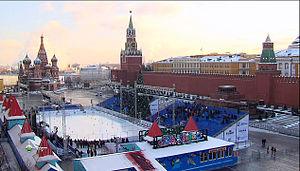
Le Match des étoiles de la Kontinentalnaïa Hokkeïnaïa Liga est un match amical de hockey sur glace qui marque traditionnellement le milieu de la saison régulière de la Kontinentalnaïa Hokkeïnaïa Liga.
Le 1ᵉʳ Match des étoiles de la Ligue continentale de hockey s'est déroulé le 10 janvier 2009 en extérieur sur la Place Rouge à Moscou. Il oppose la sélection russe de Alekseï Iachine à la sélection étrangère de Jaromír Jágr. Ce Match des étoiles vient marquer le milieu de la saison 2008-2009.